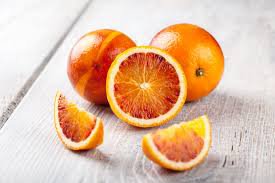
Label: Orange